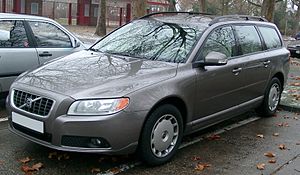
Volvo V70 / Tredje generation (2007−2016)
Volvo V70 er en personbilsmodel fra Volvo Cars, som er blevet bygget i 3 generationer siden 1996.